Pre-collisional Himalaya

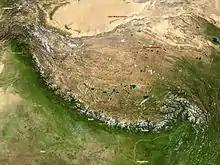
Satellite image of the Himalayas

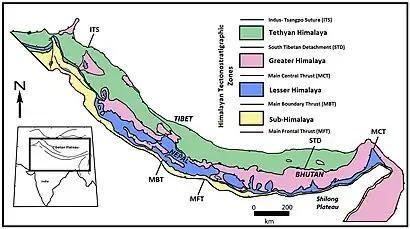
Spatial arrangement of the Himalayan tectonostratigraphic zones. Modified from N.R. McKenzie et al 2011

Pre-collisional Himalaya is the arrangement of the Himalayan rock units before mountain-building processes resulted in the collision of Asia and India. The collision began in the Cenozoic and it is a type locality of a continental-continental collision. The reconstruction of the initial configuration of the rock units and the relationship between them is highly controversial, and major concerns relate to the arrangements of the different rock units in three dimensions. Several models have been advanced to explain the possible arrangements and petrogenesis of the rock units.